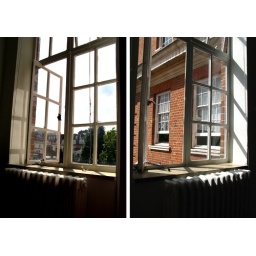
two windows in classroom